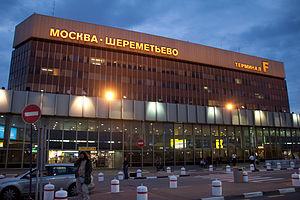
Edward Joseph Snowden, né le 21 juin 1983 à Elizabeth City, en Caroline du Nord, est un lanceur d'alerte américain. Informaticien, ancien employé de la Central Intelligence Agency et de la National Security Agency, il a révélé l'existence de plusieurs programmes de surveillance de masse américains et britanniques.